Inhalation sedation

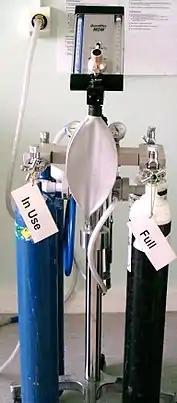
Quantiflex machine used to deliver oxygen and nitrous oxide gas for inhalation sedation.

Inhalation sedation is a form of conscious sedation where an inhaled drug should: